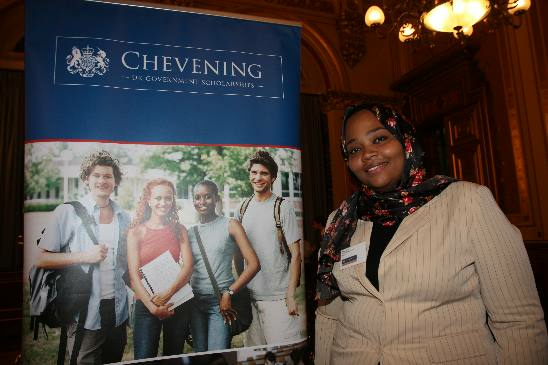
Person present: Yes